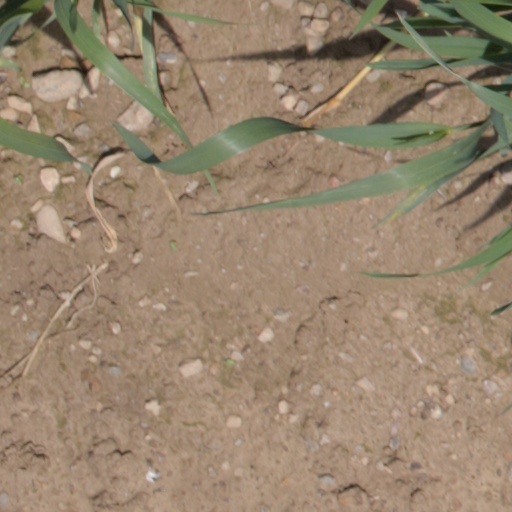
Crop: wheat